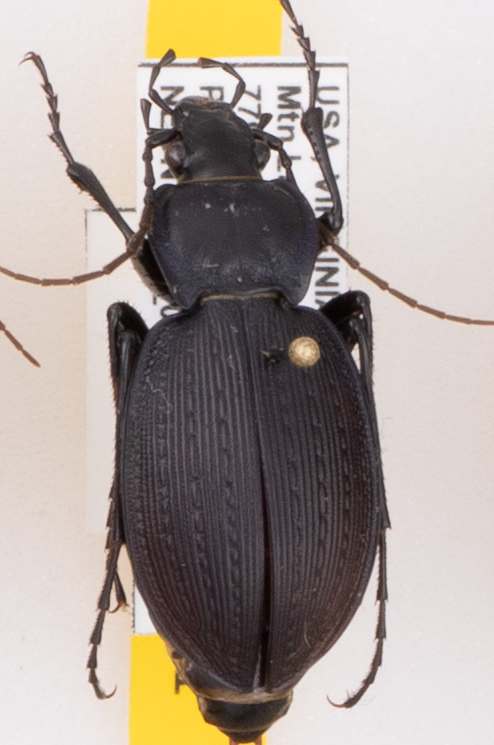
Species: Carabus goryi
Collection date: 2022-05-31
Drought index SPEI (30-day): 0.47
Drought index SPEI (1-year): -0.71
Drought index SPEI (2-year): -0.1